Seogwipo

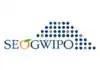
Cheonjeyeon Waterfall

Seogwipo is the second-largest city on Jeju Island, settled on a rocky volcanic coastline in the southern part of Jeju Province, South Korea. It is one of two cities on the island. In July 2006, Seogwipo's boundaries were expanded to include the entire southern half of Jeju island. A UNESCO World Heritage Site and 2002 FIFA World Cup host, it had a population of 192,566 as of the end of February, 2024.